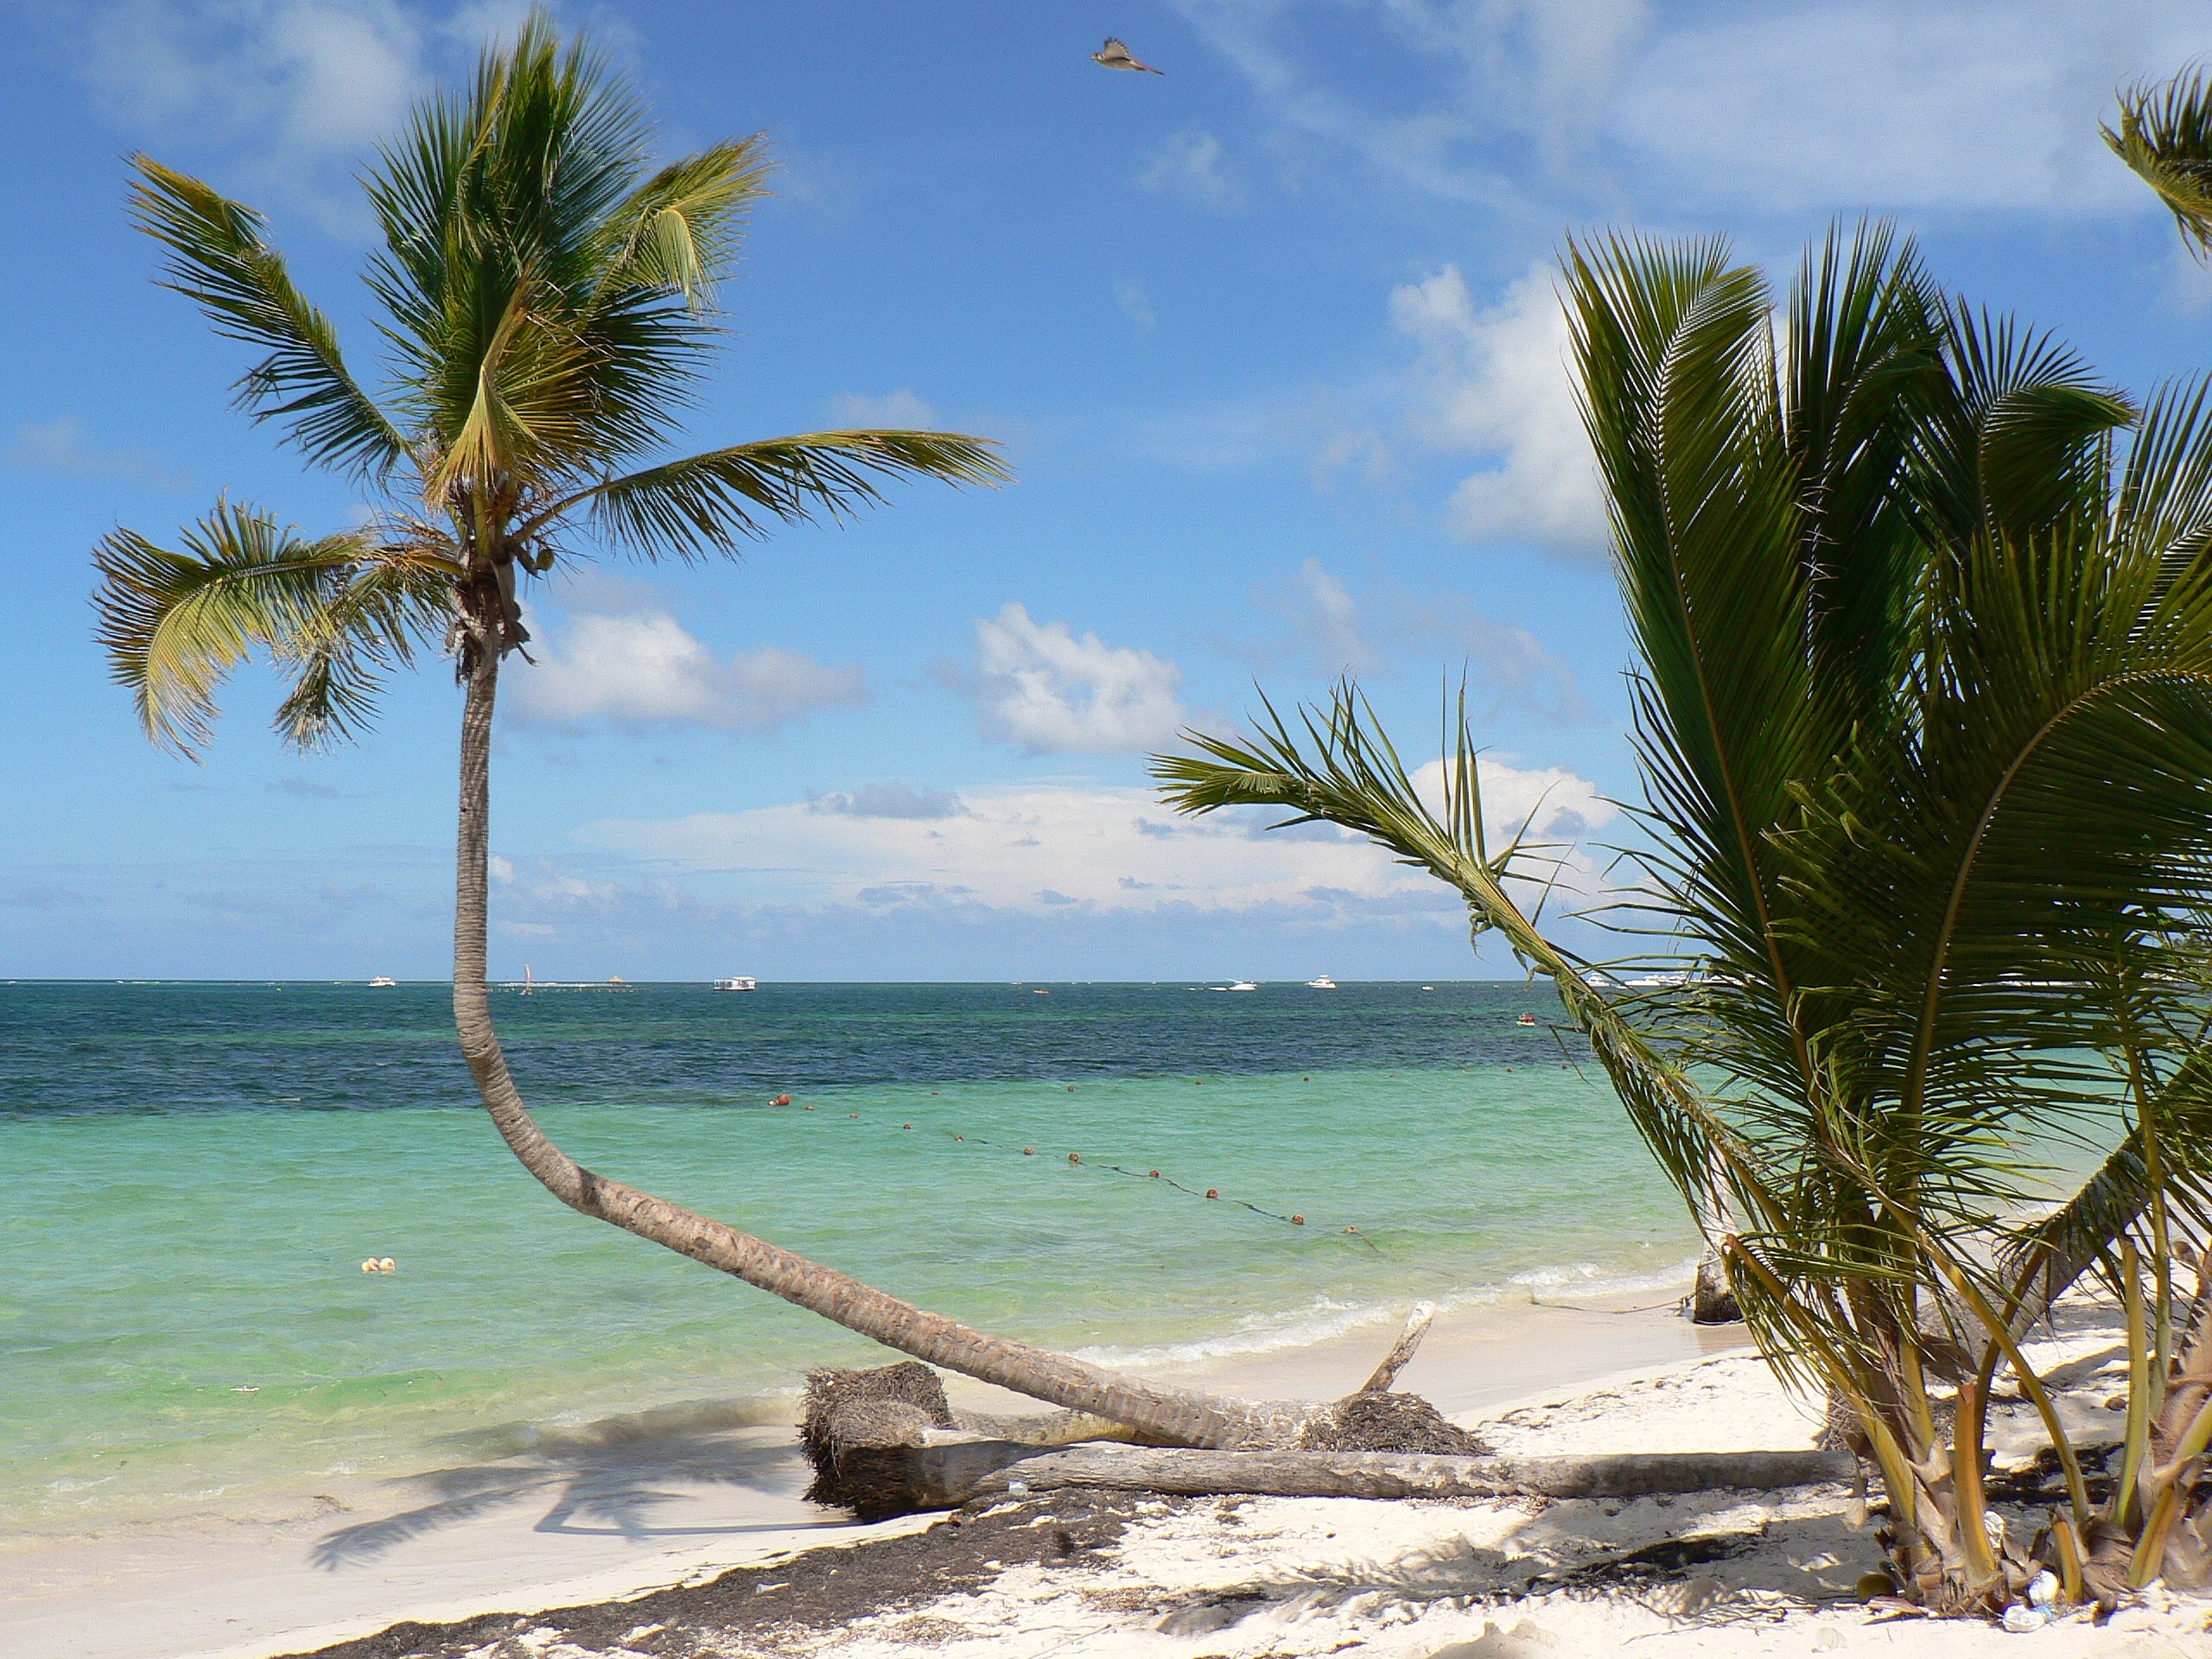
beach, sea, coast, tree, ocean, shore, vacation, paradise, holiday, lagoon, bay, island, body of water, coconut, caribbean, punta cana, dominican republic, tropics, cape, woody plant, arecales, palm family